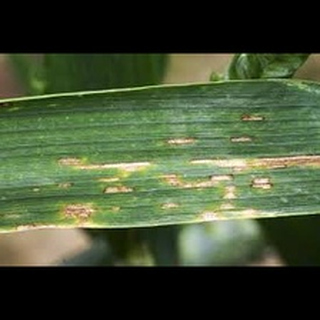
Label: wheat_leaf_blight